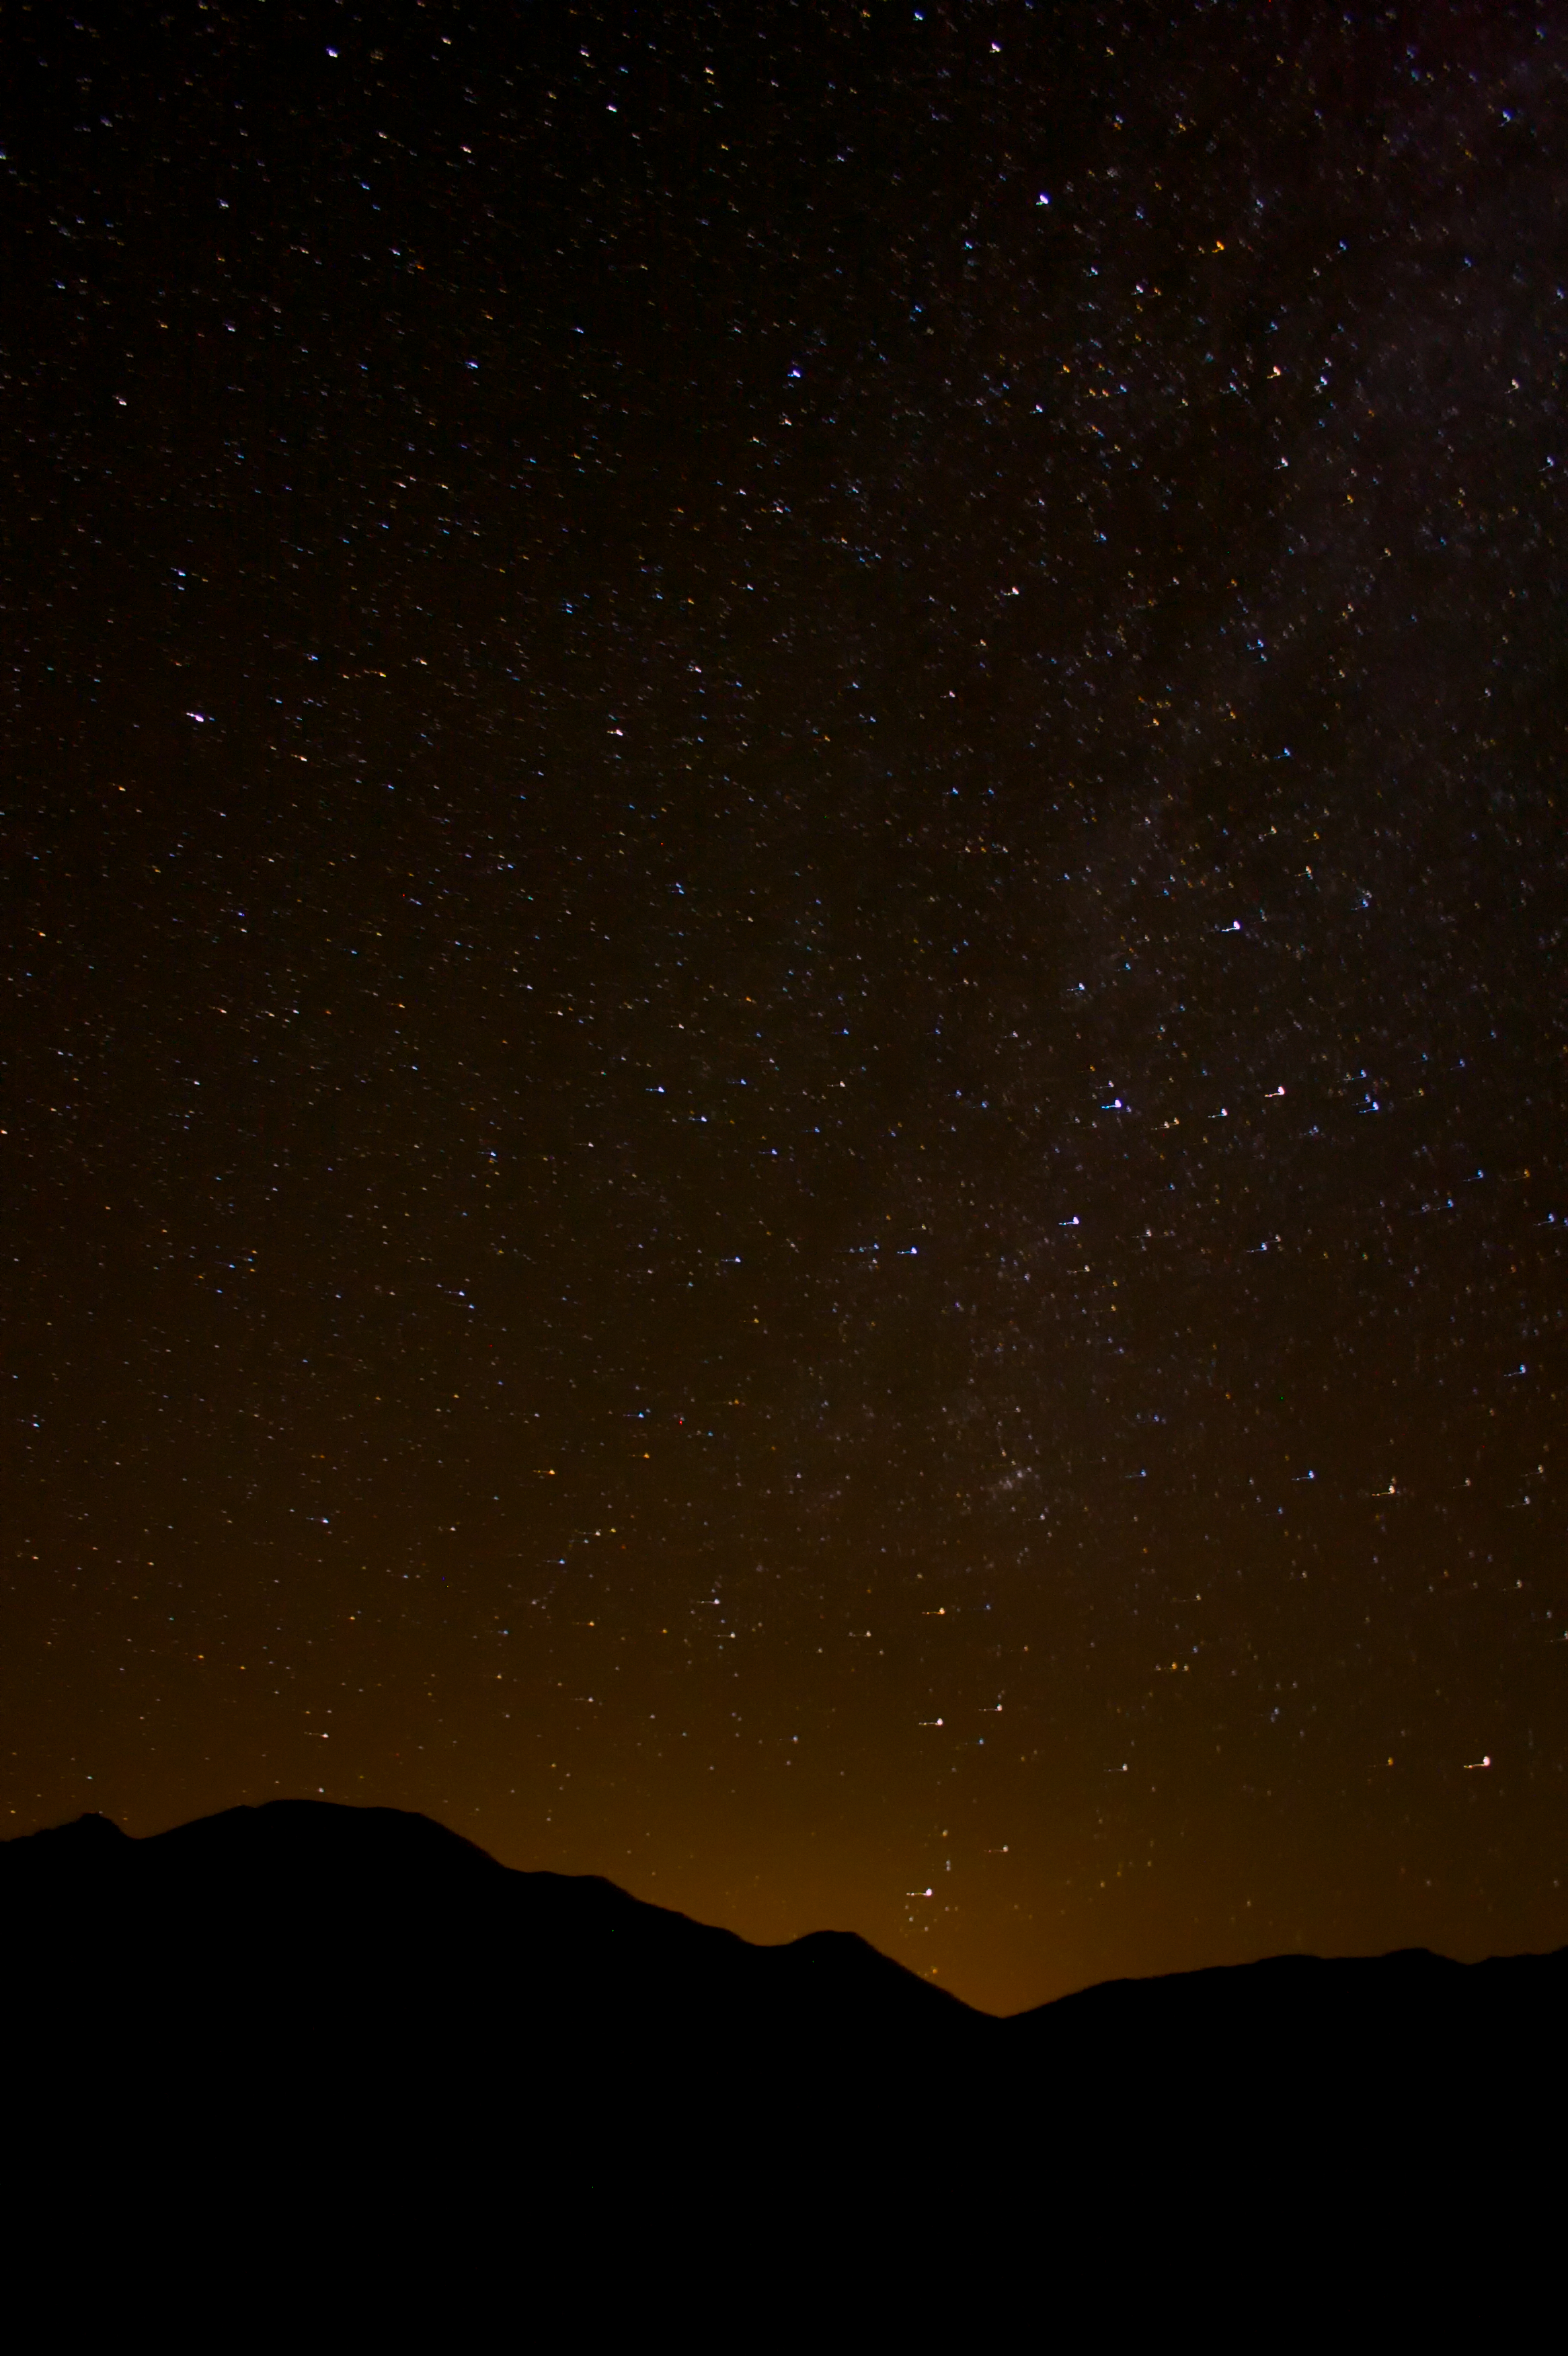
sand, sky, sunset, hiking, night, star, milky way, atmosphere, hike, darkness, galaxy, camping, moonlight, outer space, long, dunes, exposure, san, astronomy, colorado, camp, mountains, stars, midnight, luic, astronomical object